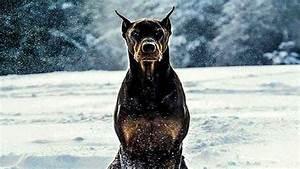
dog